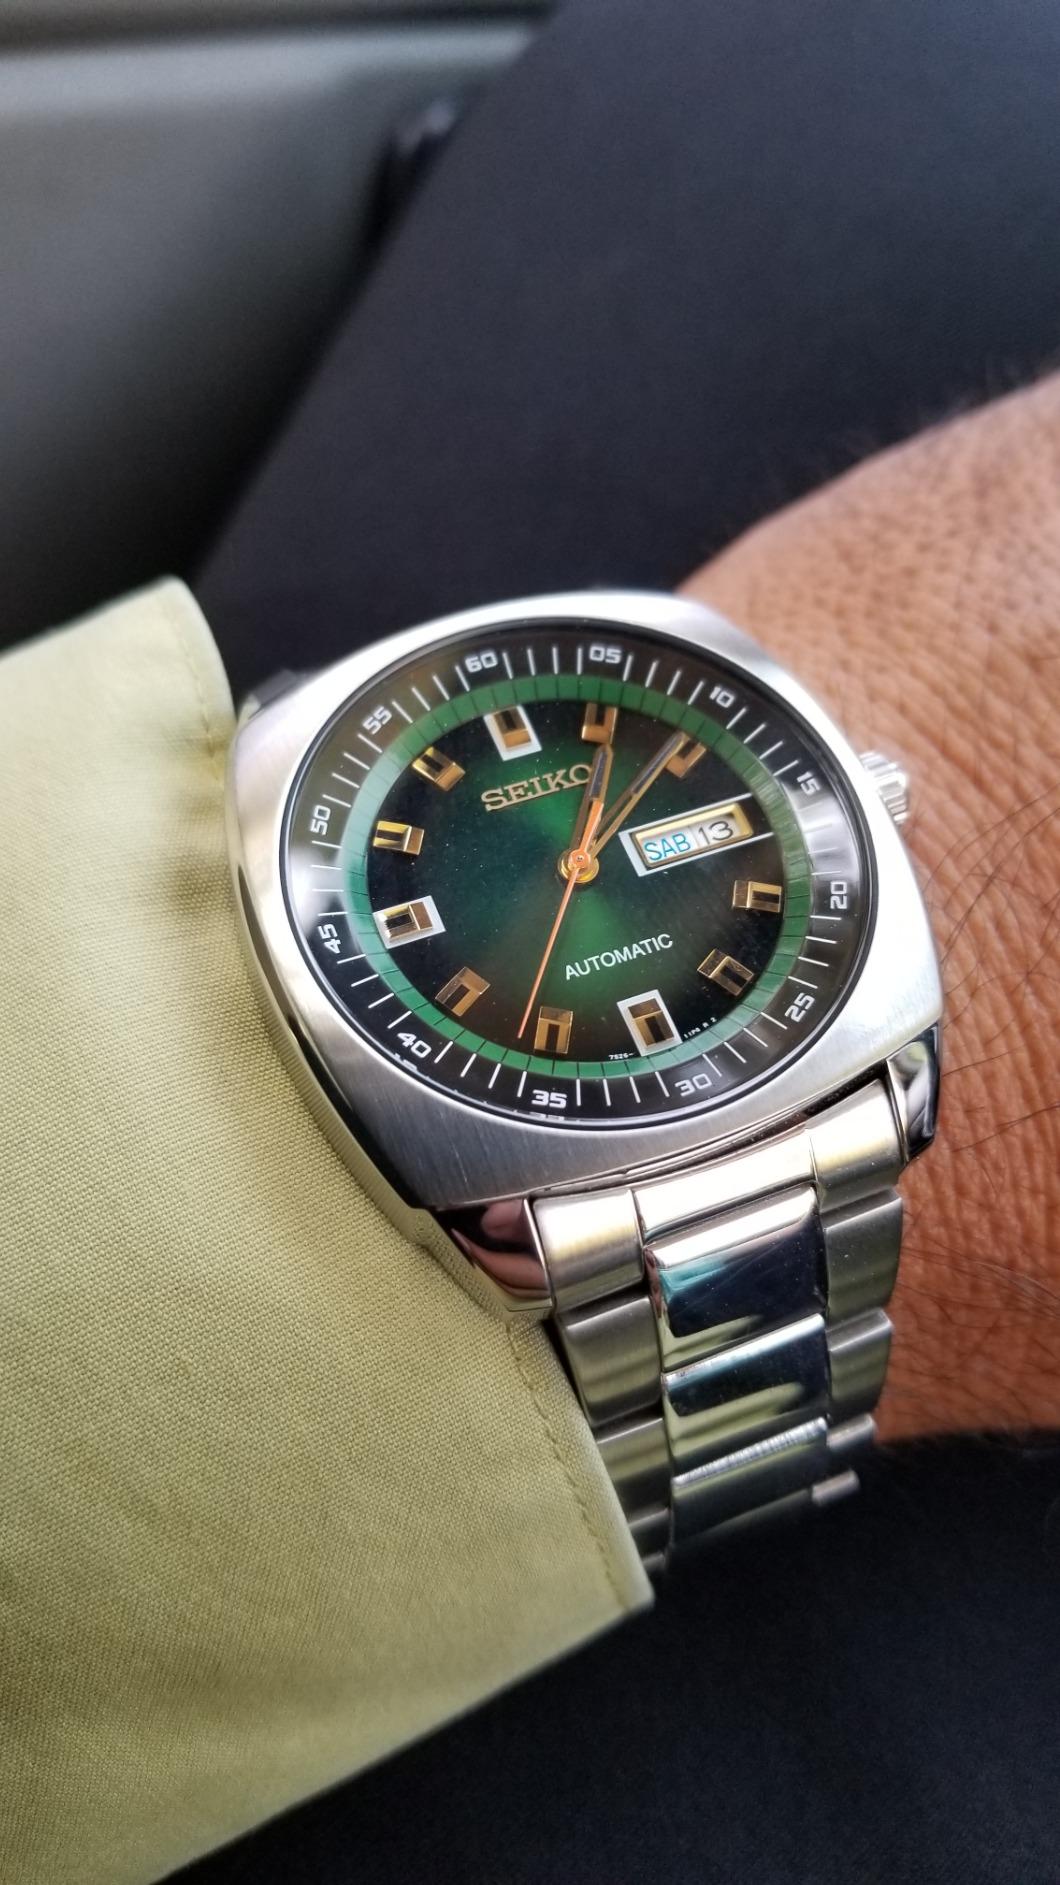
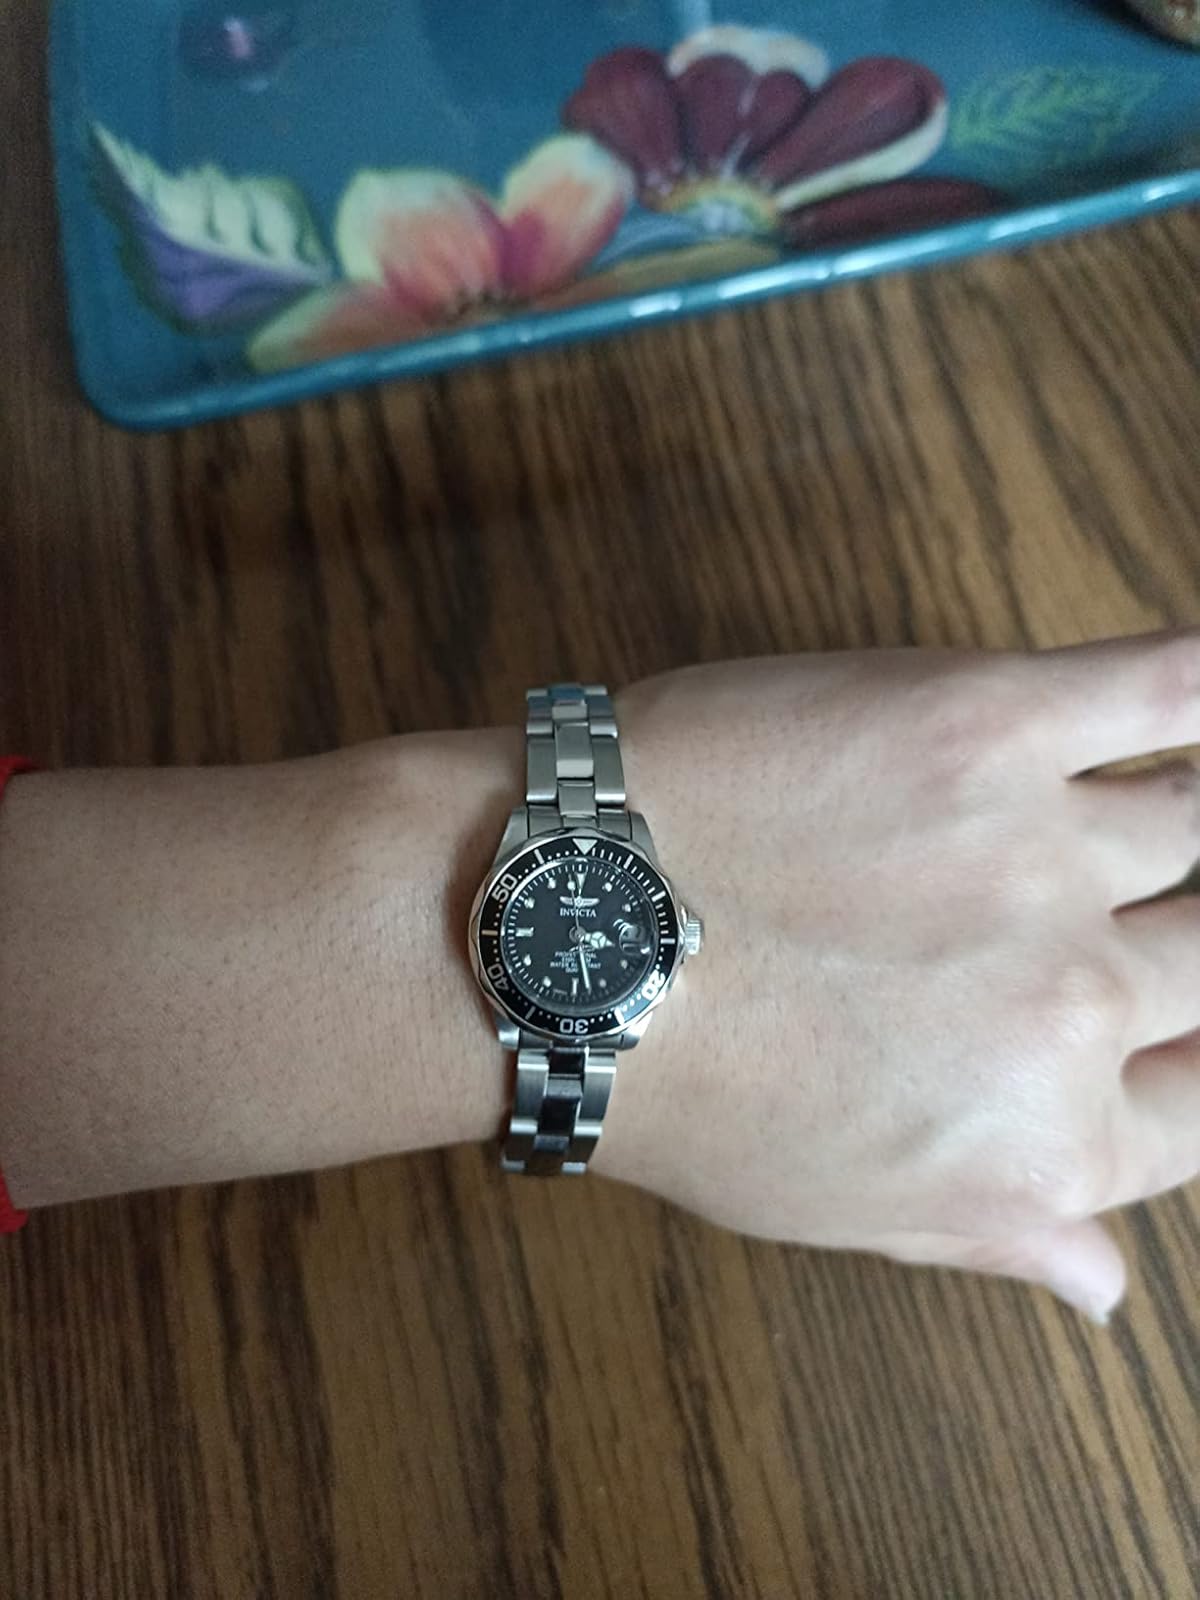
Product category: accessories_watch
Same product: no